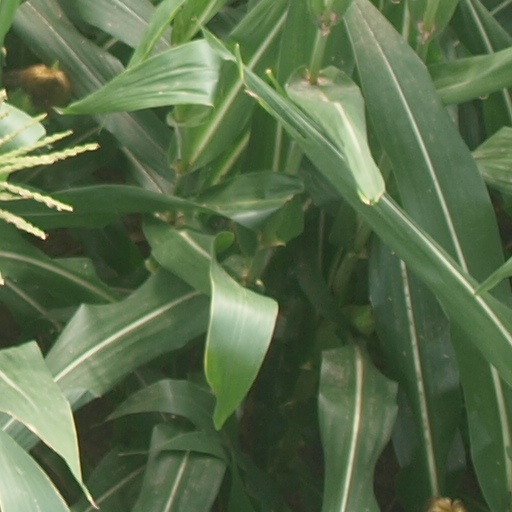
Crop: maize; corn